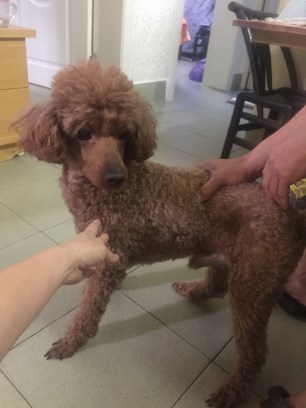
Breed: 7449-n000128-teddy